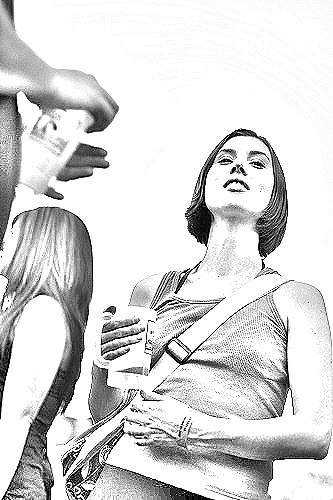
Portrait style: Sketch Portrait